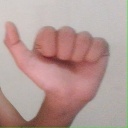
अक्षर: त